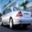
Label: automobile